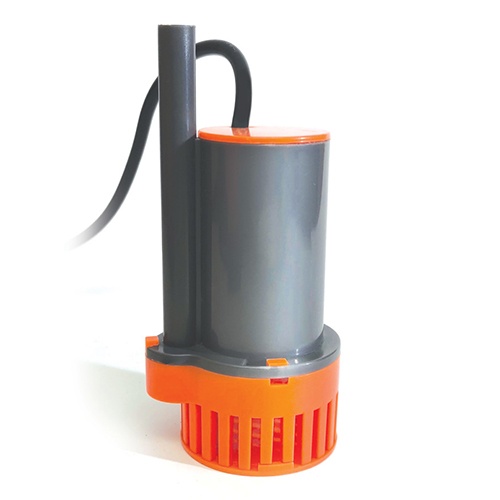
Neptune PMUP v2 - Practical Multi-purpose Utility Pump v2 w/transformer
Brand: Neptune Systems
The PMUP is a multi-purpose pump that can be used for many different tasks on your aquarium. Automatic Top-Off (ATO) Carbon reactors GFO reactors Biopellet reactors Many other salt or freshwater uses NEW IN VERSION 2: Automatic shut off when dry Over-temperature protection Stands upright on new removable screen Easier to clean and maintain The PMUP is a 24VDC submersible pump that was designed to directly connect to the DC24 accessory ports on either the 1Link module OR the same ports on the new Energy Bar 832. If you own our WAV powerheads or our new Apex, then you have a place to plug it in! These ports are switchable and can power the pump on and off just like any other outlet on an Energy Bar. The PMUP is a multi-purpose pump that can be used for many different tasks on your aquarium like: Auto-Top-Off (ATO) ATO will likely be the most popular use for this pump. And unlike many wimpy pumps out there, the PMUP has enough pressure to push water up 14 feet vertically, it can even move the water up from one floor below. This means you could put your RO water storage in your basement or downstairs in a utility room and it could still pump it up to the tank. It also has a vertically oriented design with a bottom intake and top output that is perfect for use in jugs or other RO containers. Just drop it in! Run your reactors safely and with less energy The PMUP is not just for ATO. It is also a great pump to use for running your various reactors bio-pellets, carbon, GFO, or even the two-stage combo unit from BRS you see here. The PMUP uses less than 20W of power so it is a very efficient way to run reactors and adds very little heat to your aquarium. We’re certain there will be many other uses found for the PMUP we’ve not even considered yet. Removable Screen makes for easy cleaning and maintenance Many inexpensive ATO pumps are not designed to be maintained. It’s almost as if they were meant to be disposable. But the PMUP has an easy to remove screen that keeps out foreign objects and also makes it easy to clean and maintain the pump. Easy to connect with standard tubing and fittings The PMUP Has a smooth, 3/8″ (9.5mm) output that will easily connect to silicon tubing or standard push-fit connectors like the one shown in this image. Specifications: Dimensions – 4.58″ x 2.24″ Output – 100gph @ 0′ Max Head – 14′ Power – 17W Comes with a transformer
Category: Animals & Pet Supplies > Pet Supplies > Fish & Aquatic Supplies